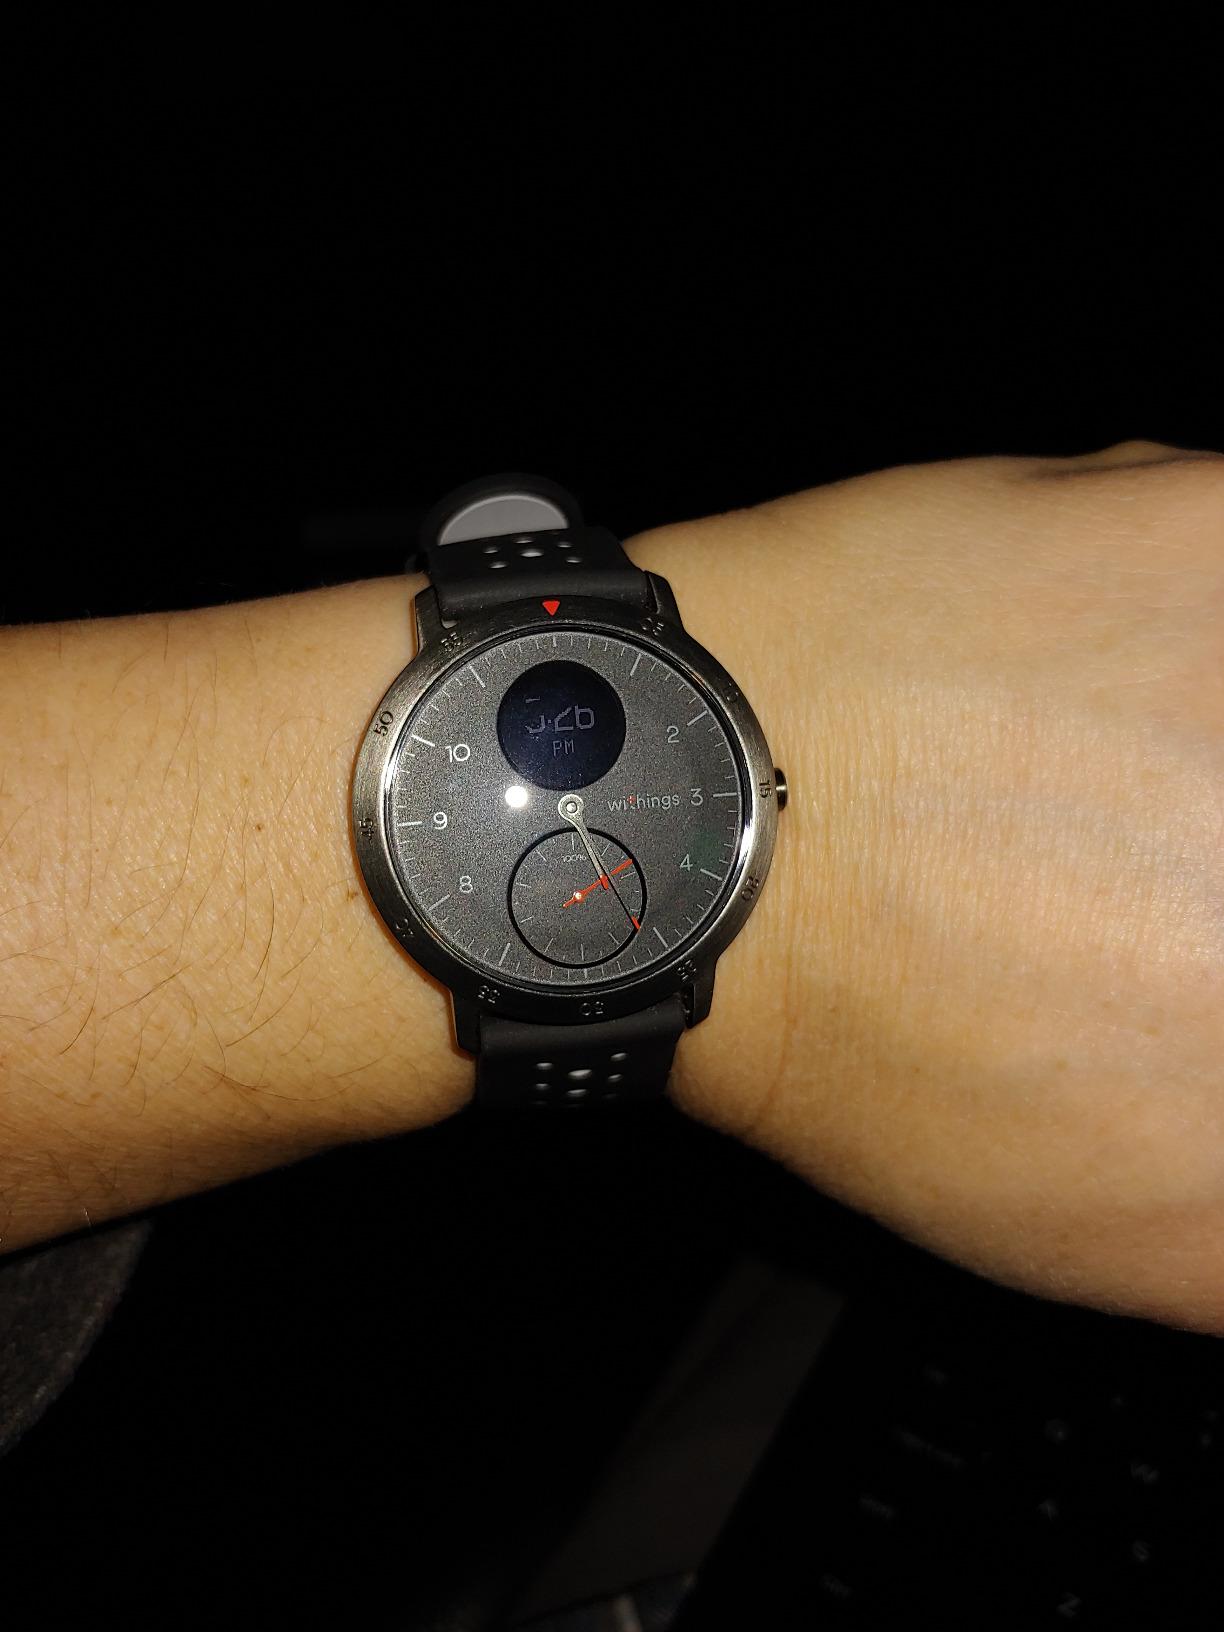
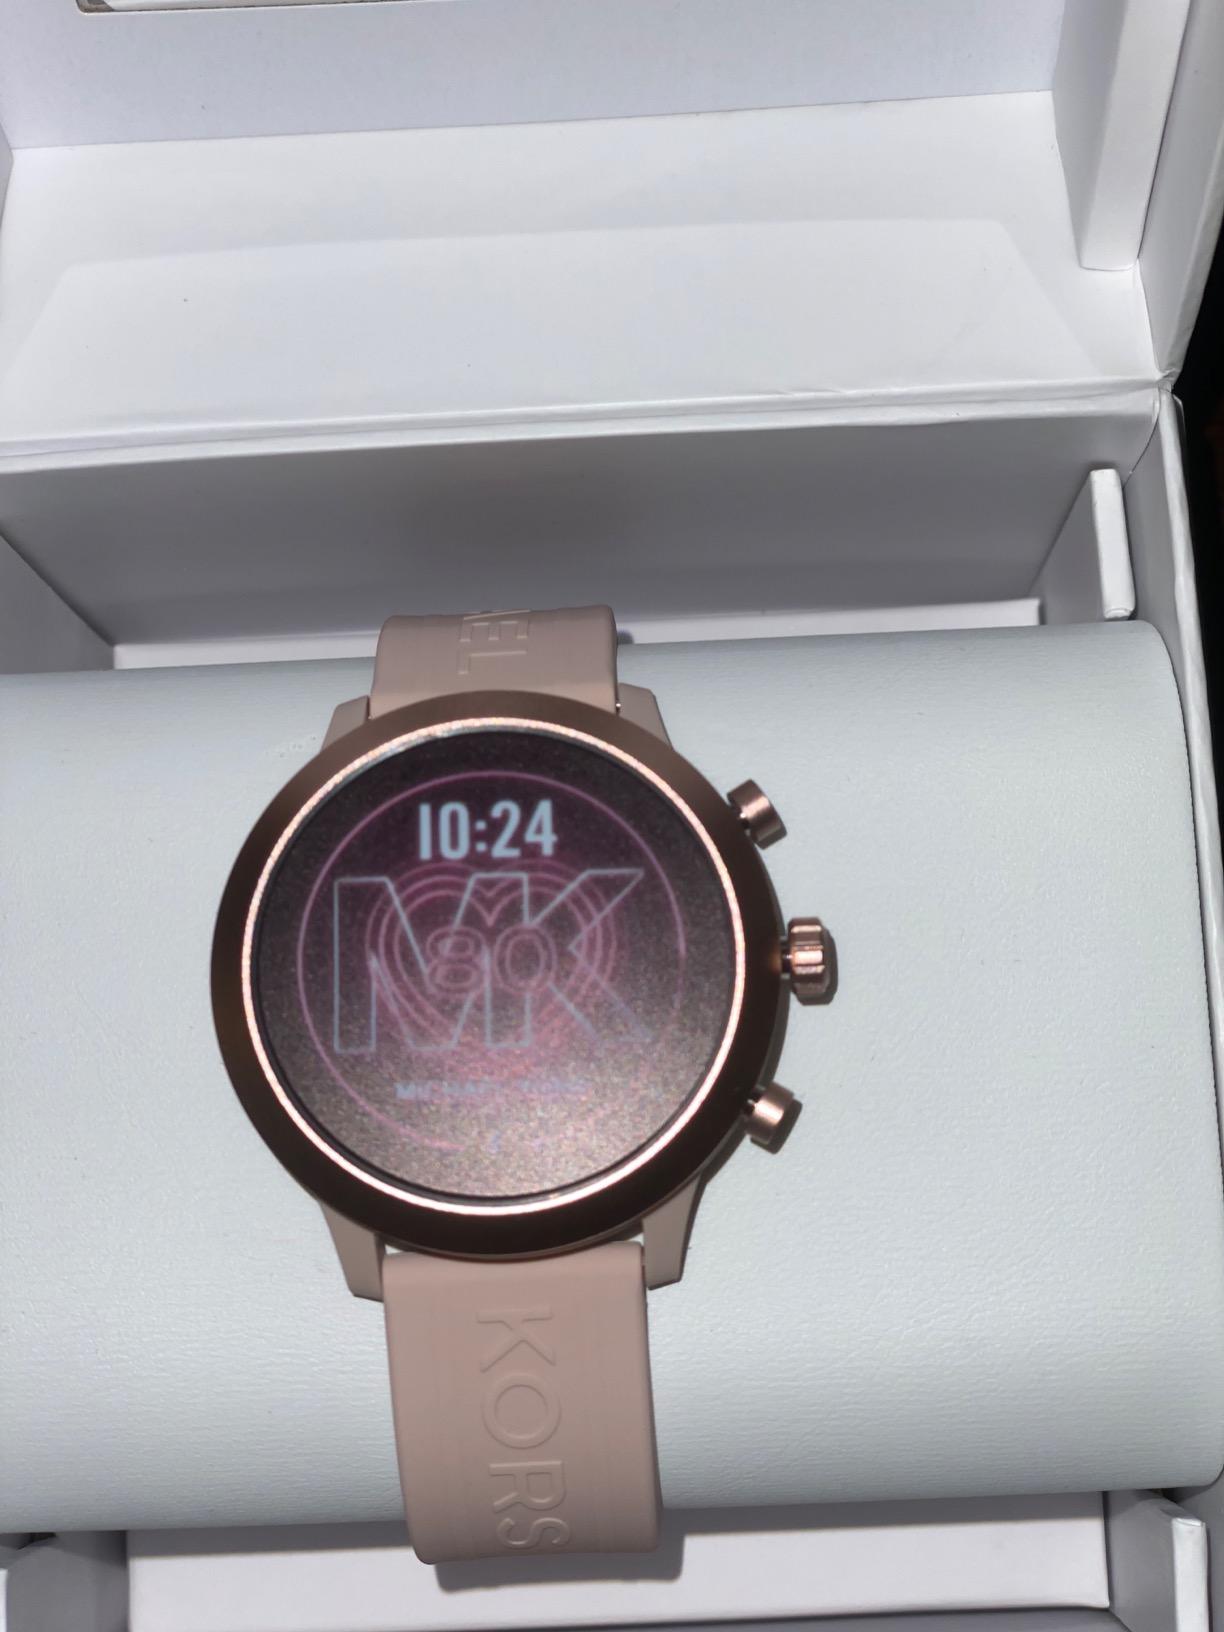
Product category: smartwatch
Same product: no